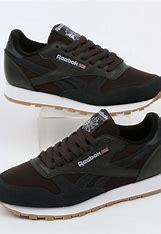
Brand: Reebok
Model: Classic